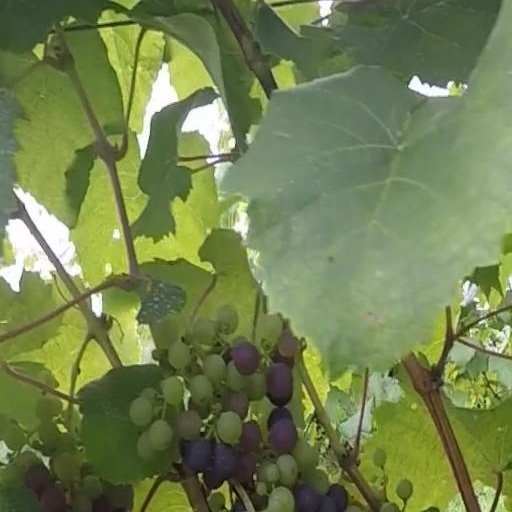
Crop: grape